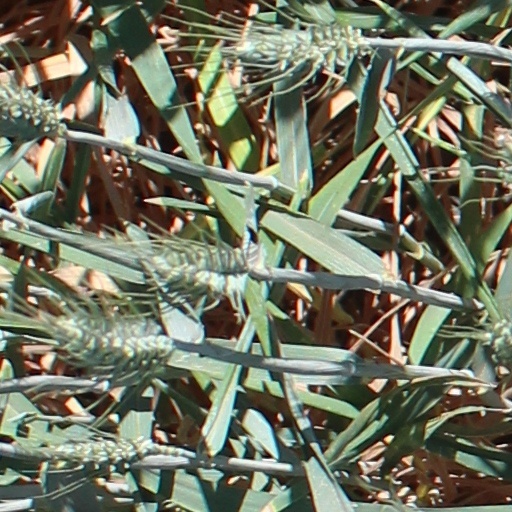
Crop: wheat